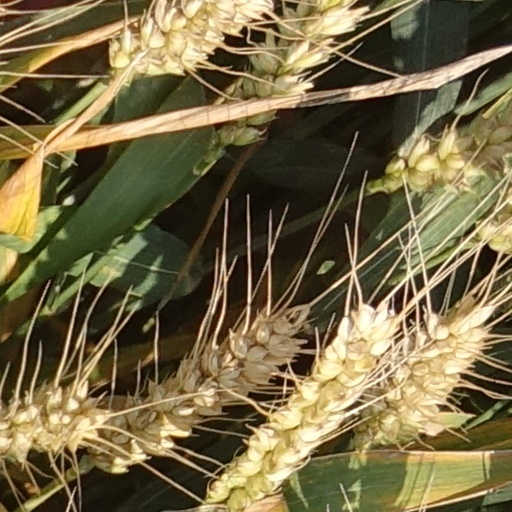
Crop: wheat